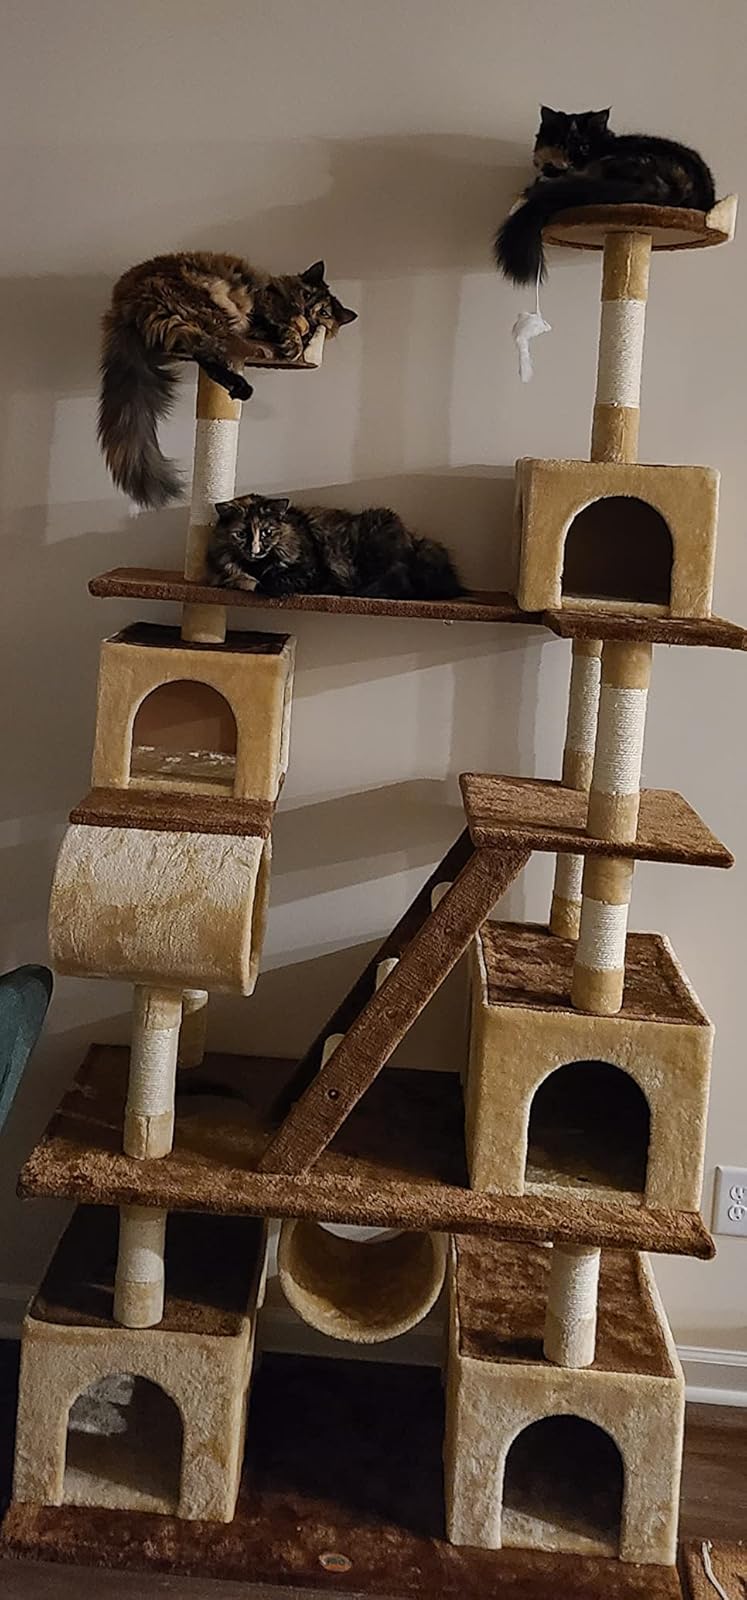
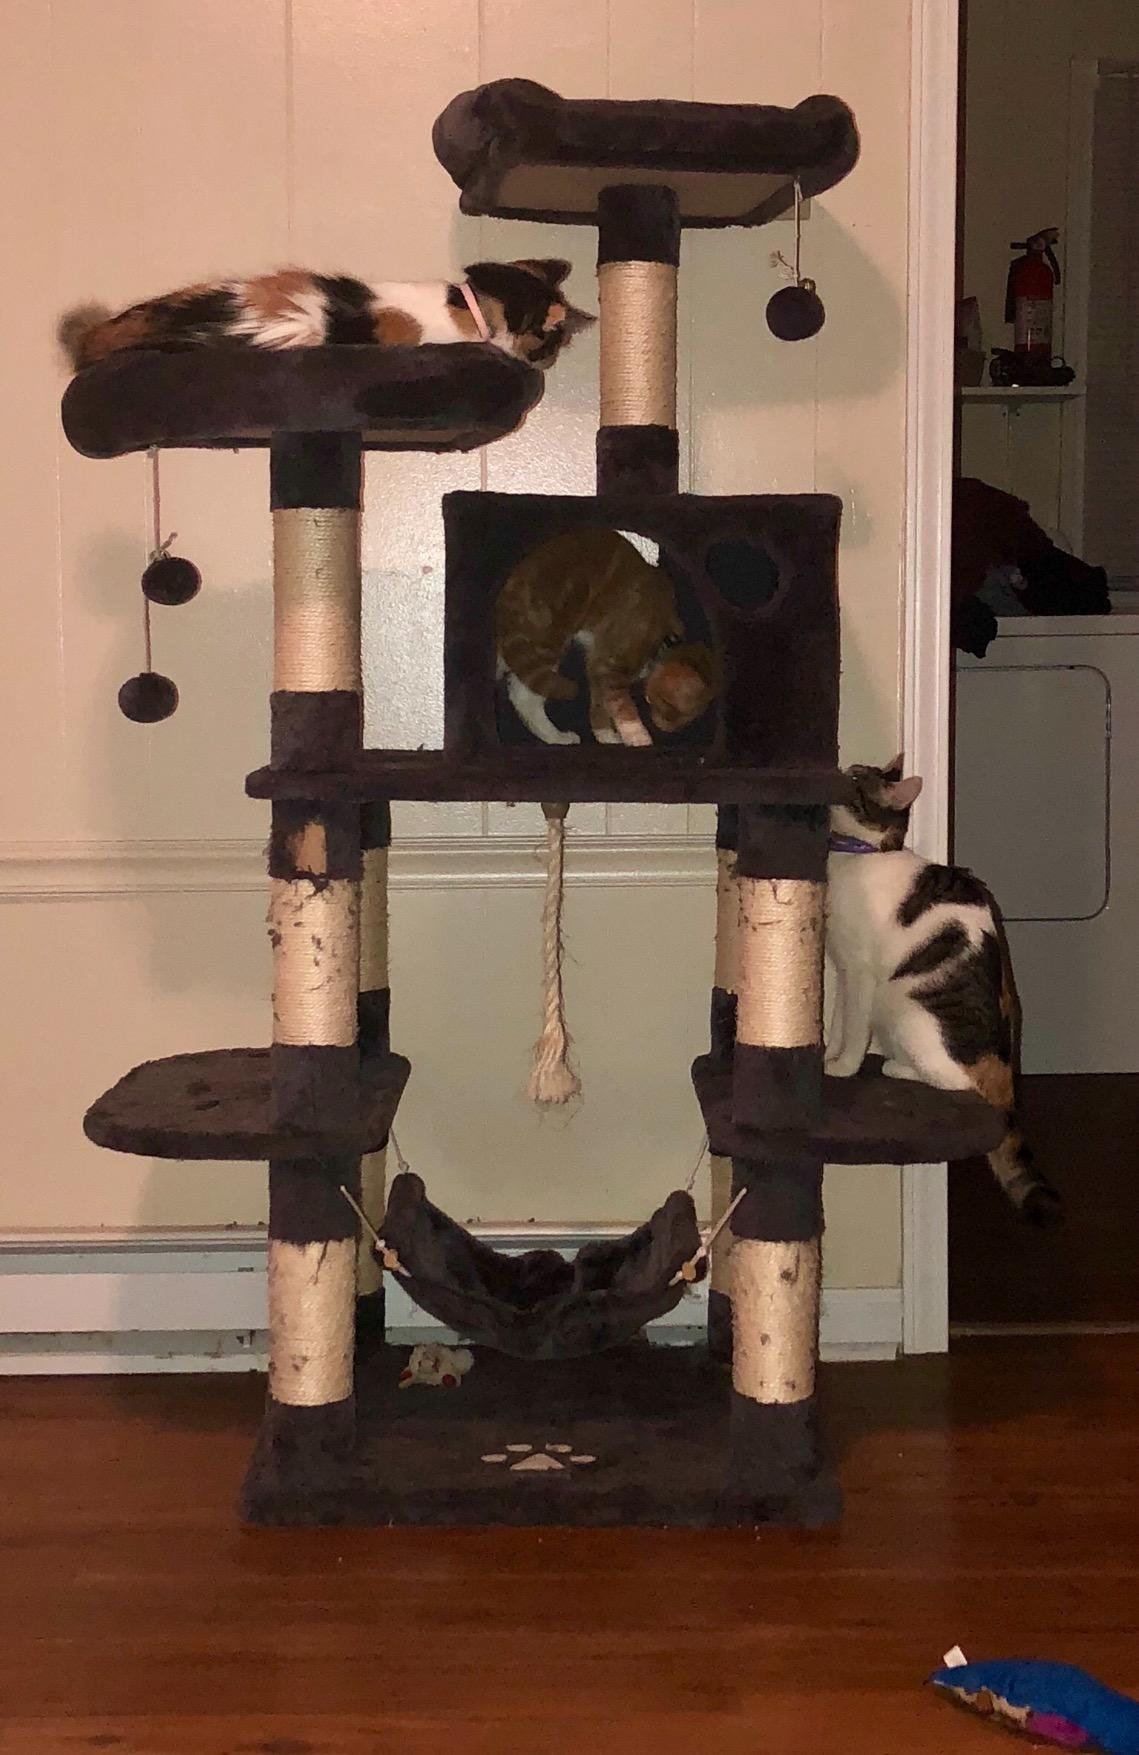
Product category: items_cat tree
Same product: no